XHPMAZ-FM

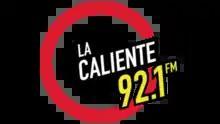
Logo as La Caliente 92.1 from 2017-2020

XHPMAZ was awarded in the IFT-4 radio auction of 2017 and came to air that fall airing its La Caliente grupera format. At 55.5 million pesos, it was the second-most expensive station awarded in the IFT-4 radio station auction; only Cancún's XHPBCQ-FM went for more money.